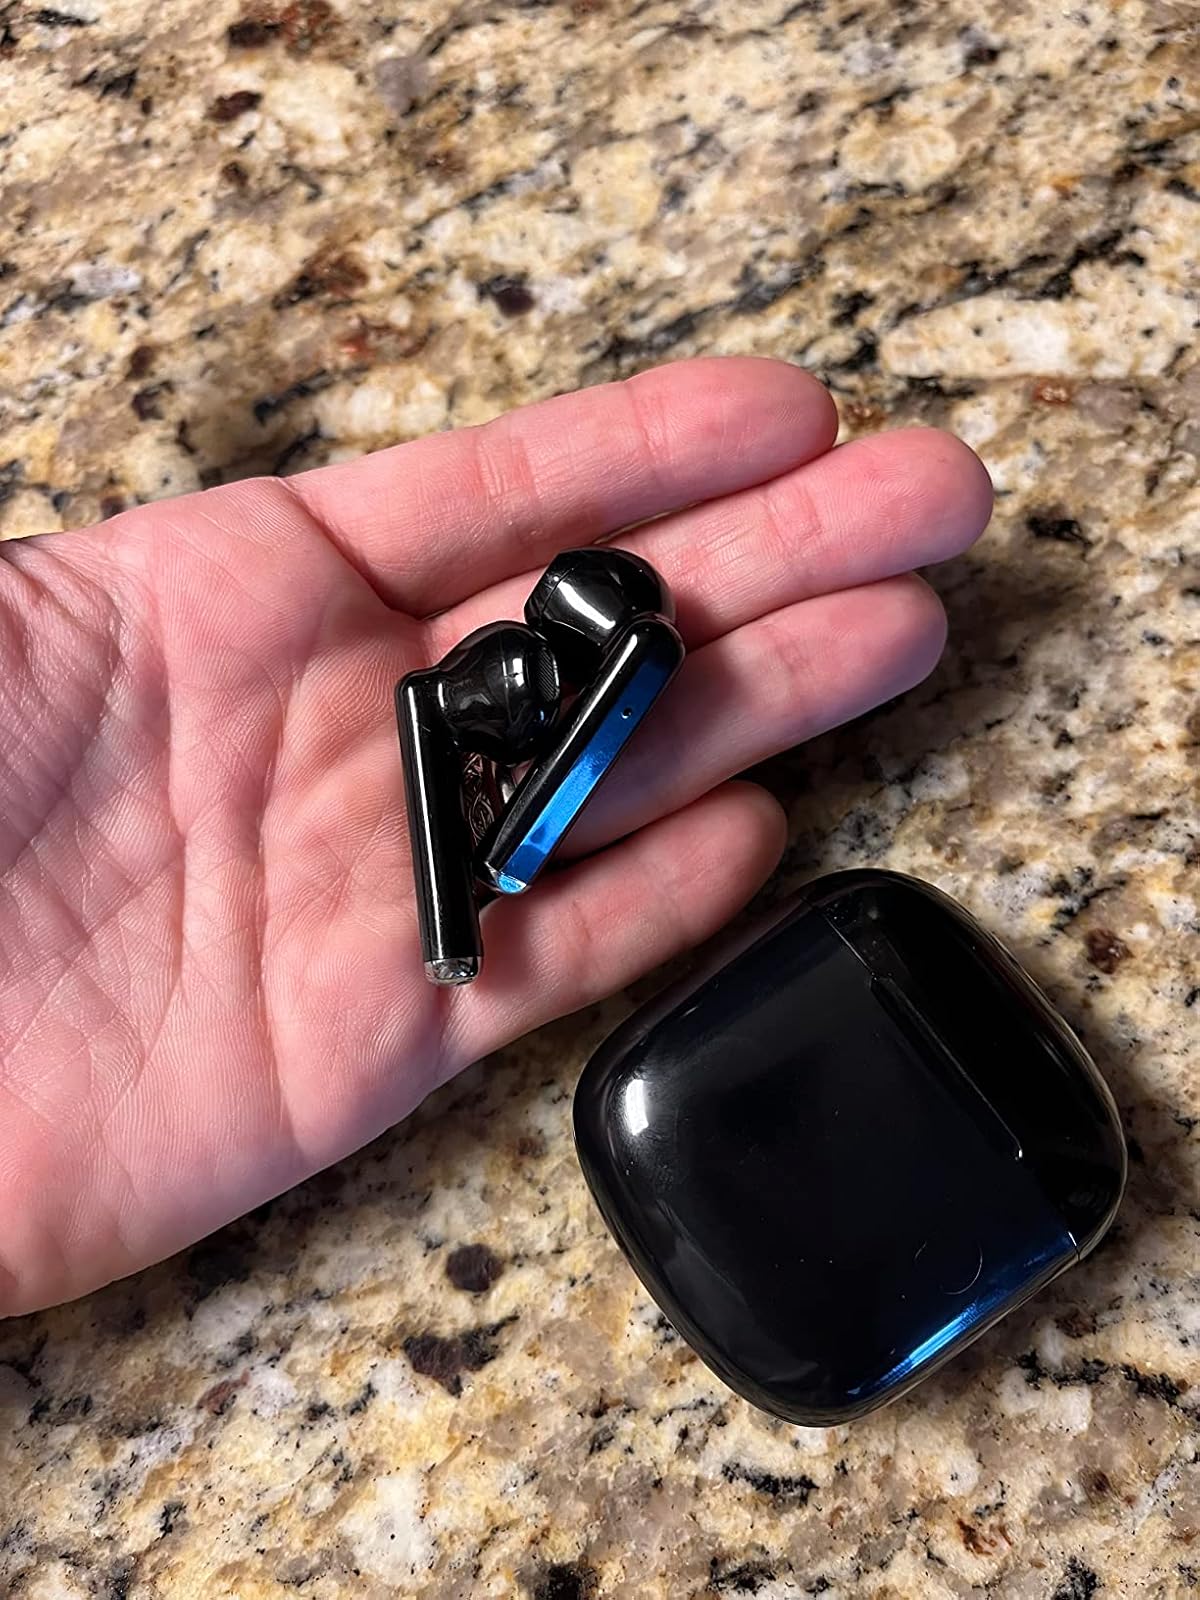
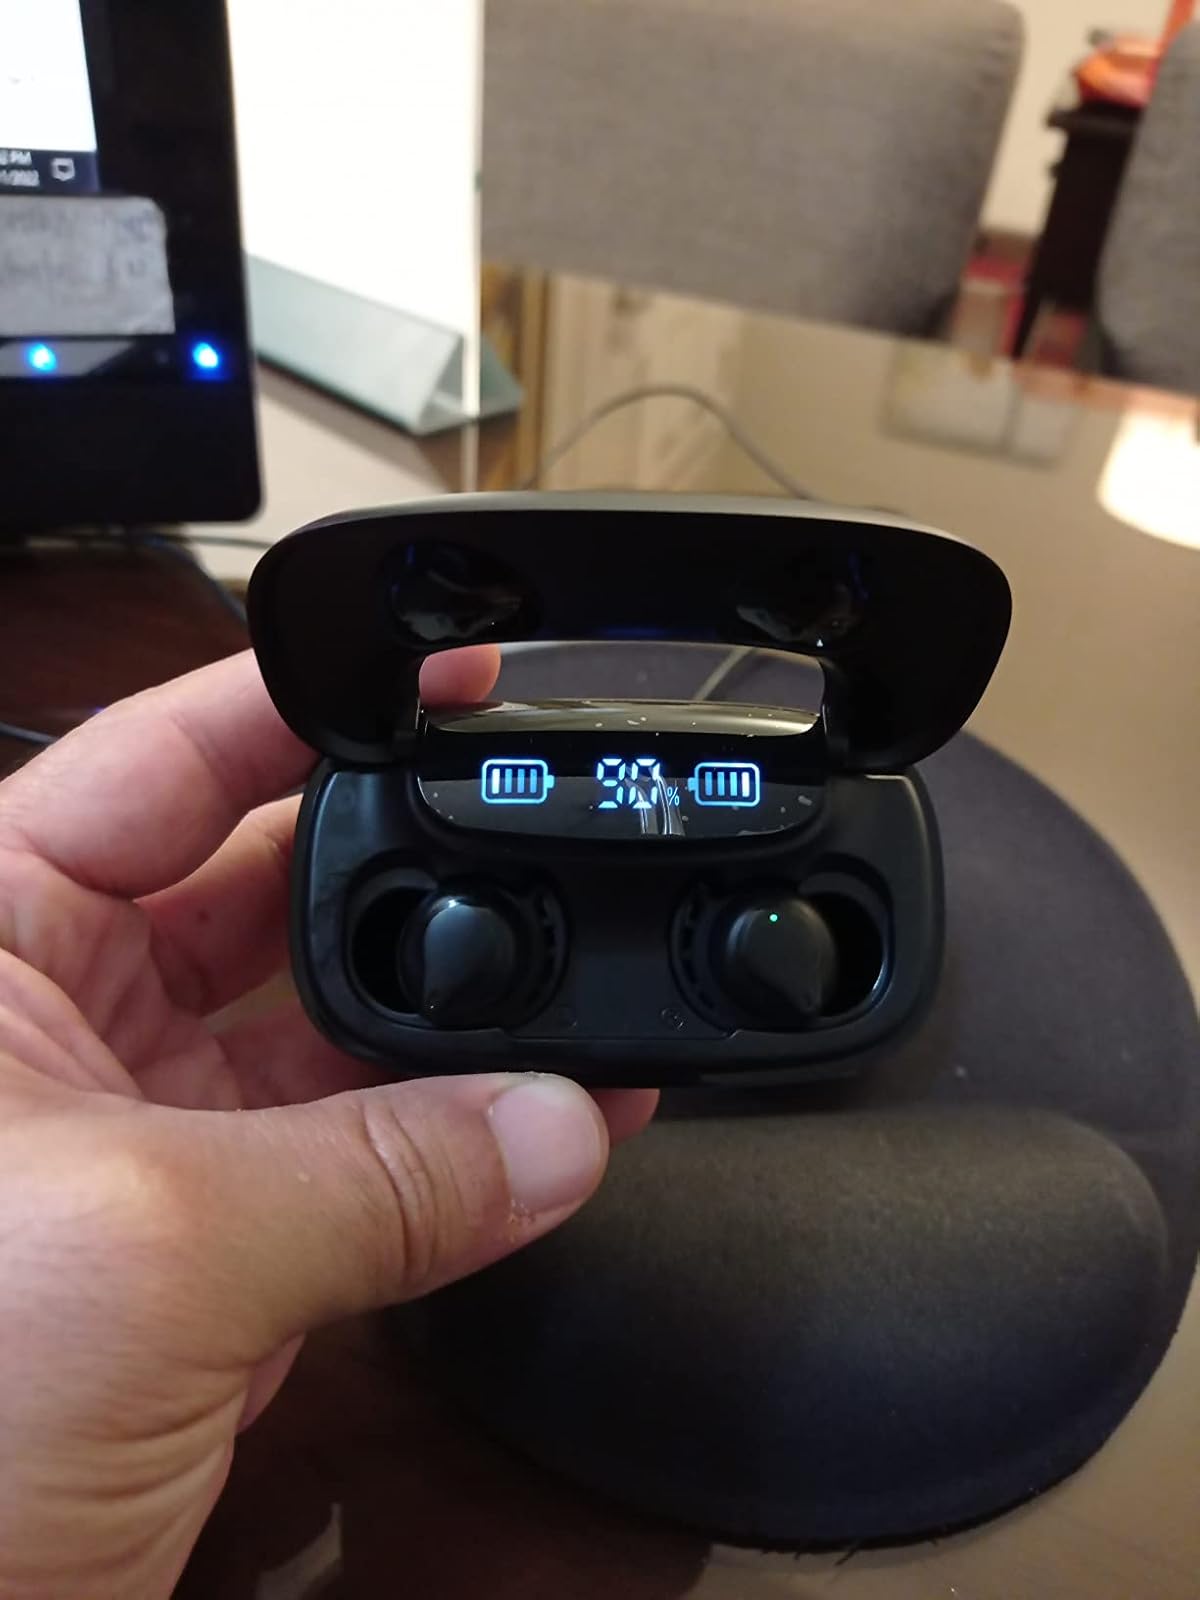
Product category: earbuds
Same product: no